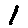
Label: 1